Rebel Heart Tour

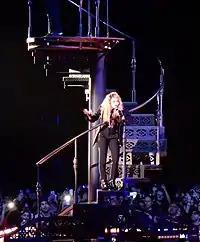
Madonna performing a mashup of "HeartBreakCity" and "Love Don't Live Here Anymore" standing on the steel spiral staircase.

A complex machine structure enabled the whole stage to become mobile and assume numerous shapes and sizes throughout the show. The structure had a video screen that could change into the main stage floor. The same screen converted into an elevated platform of varying degrees within half-a-minute, or an angular wall for Madonna's dancers to sway from. Specially crafted bungee points were attached to the top edge of the machine, allowing performers to "flip, tumble, run and roll up and down the ramp". The screens showed the visuals created by Moment Factory and Veneno Inc. Another prop was a steel spiral staircase which was hidden from the audience initially. Lipson explained that it was created out of a single block of steel. Although it was not recommended to use the steel because of its heavy weight and enormity, Madonna wanted it since she had found the sturdiness useful during rehearsals. Simpler props designed by Stufish included a table used during the performance of "Vogue", which was long and had flickering tall candelabras at each end. A set of crosses for the dancing nuns were designed to support both Madonna and a dancer on it. They were finalized from 17 different prototypes, and were fastened with links, allowing the dancers to know which way they would swivel.